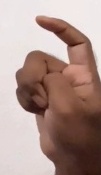
ASL sign: X